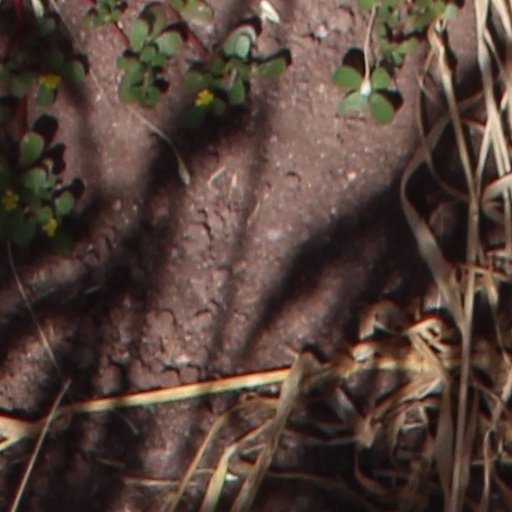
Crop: wheat